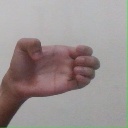
अक्षर: ख